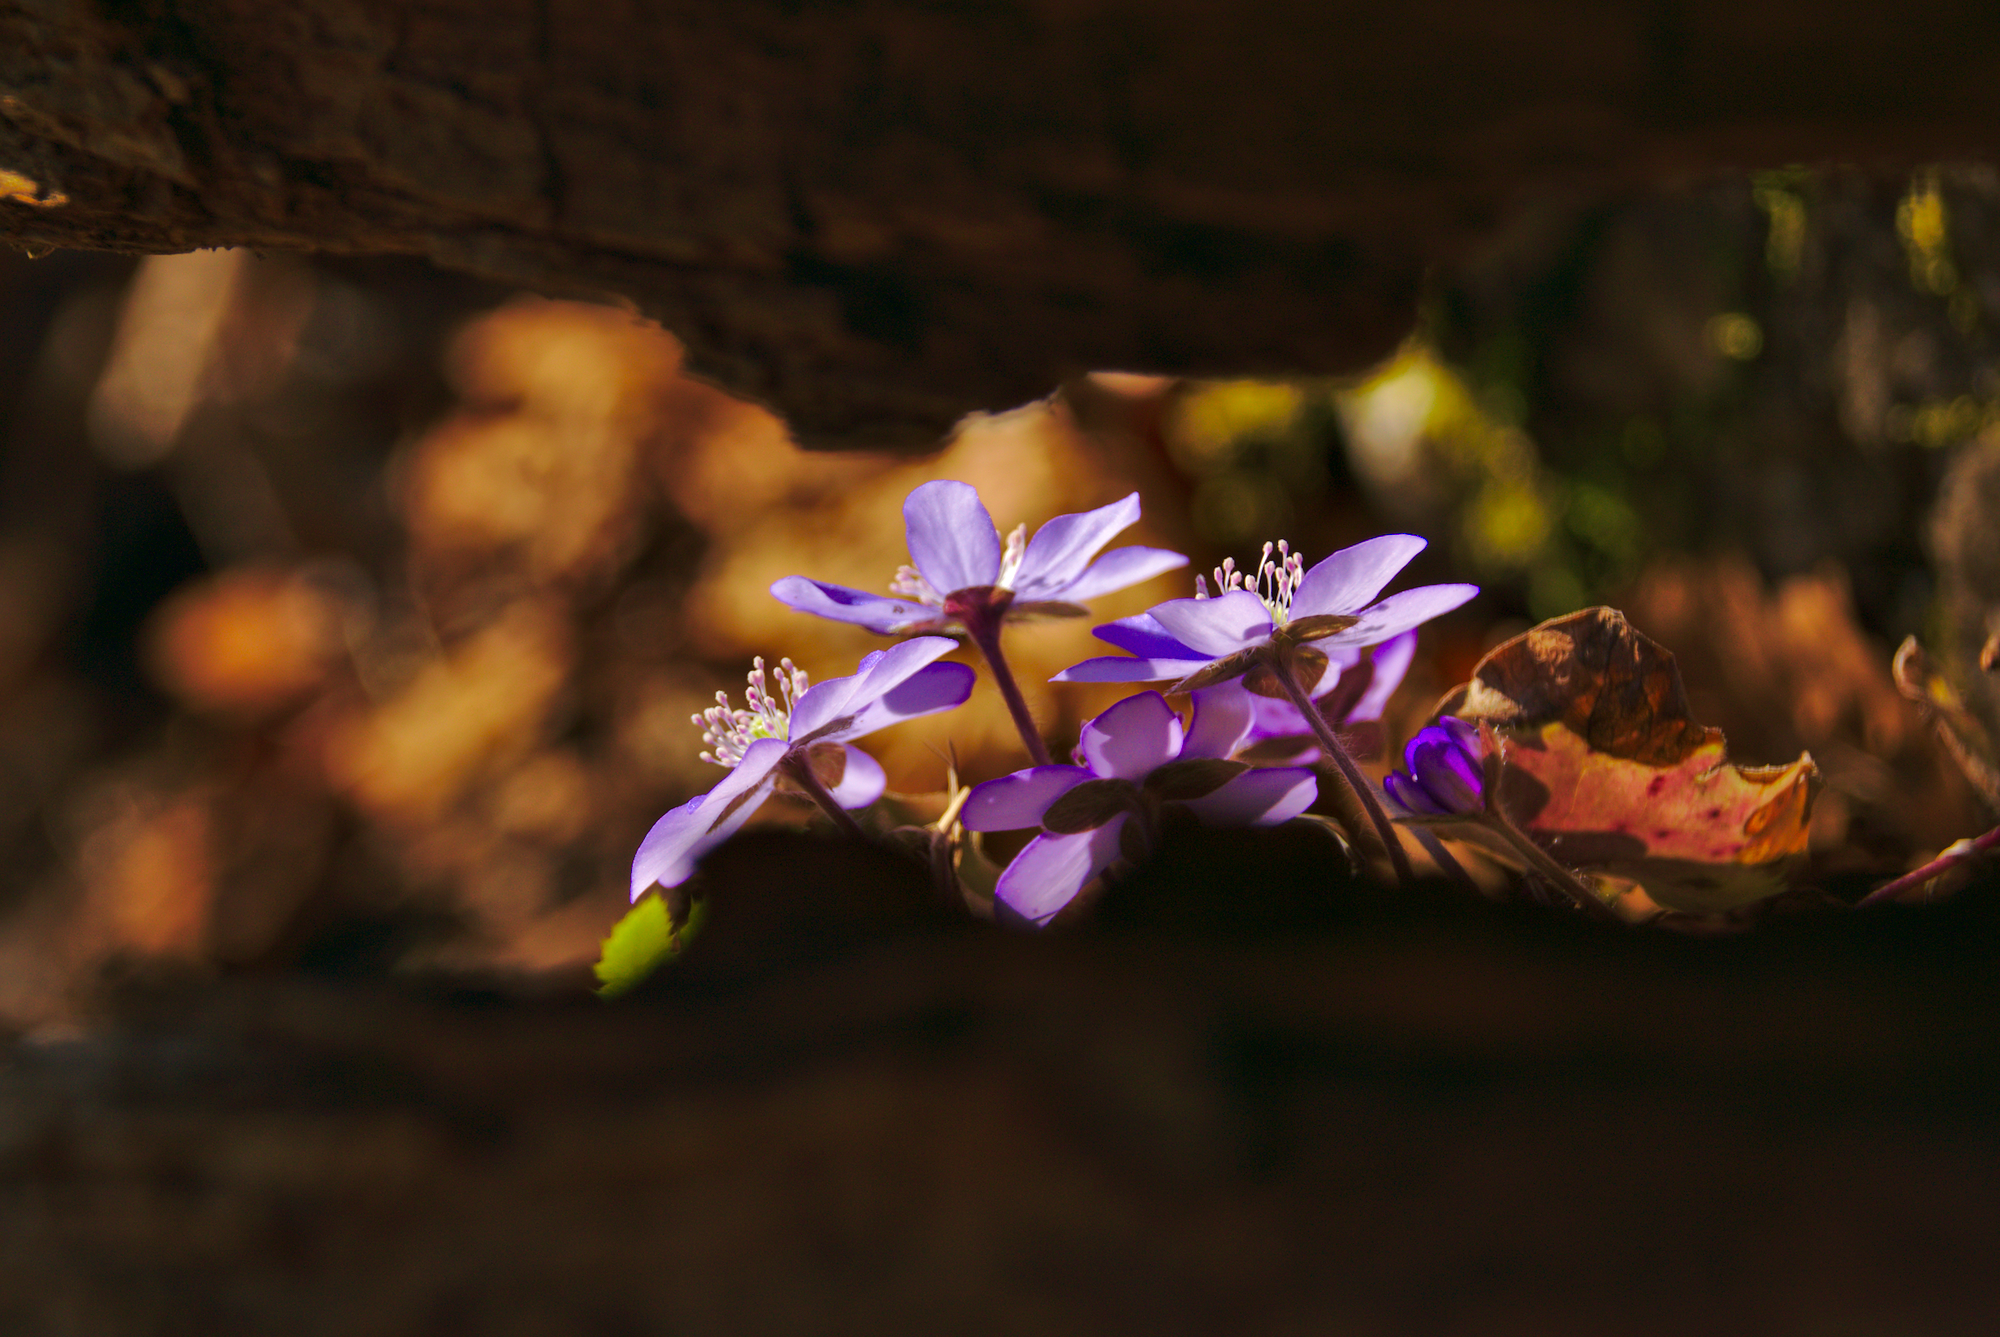
nature, branch, blossom, light, plant, photography, sunlight, leaf, flower, purple, petal, spring, color, autumn, botany, blue, flora, season, wildflower, close up, germany, bavaria, crocus, knigssee, macro photography